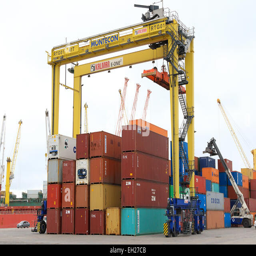
shipping containers , container , at the dock with lifting crane .